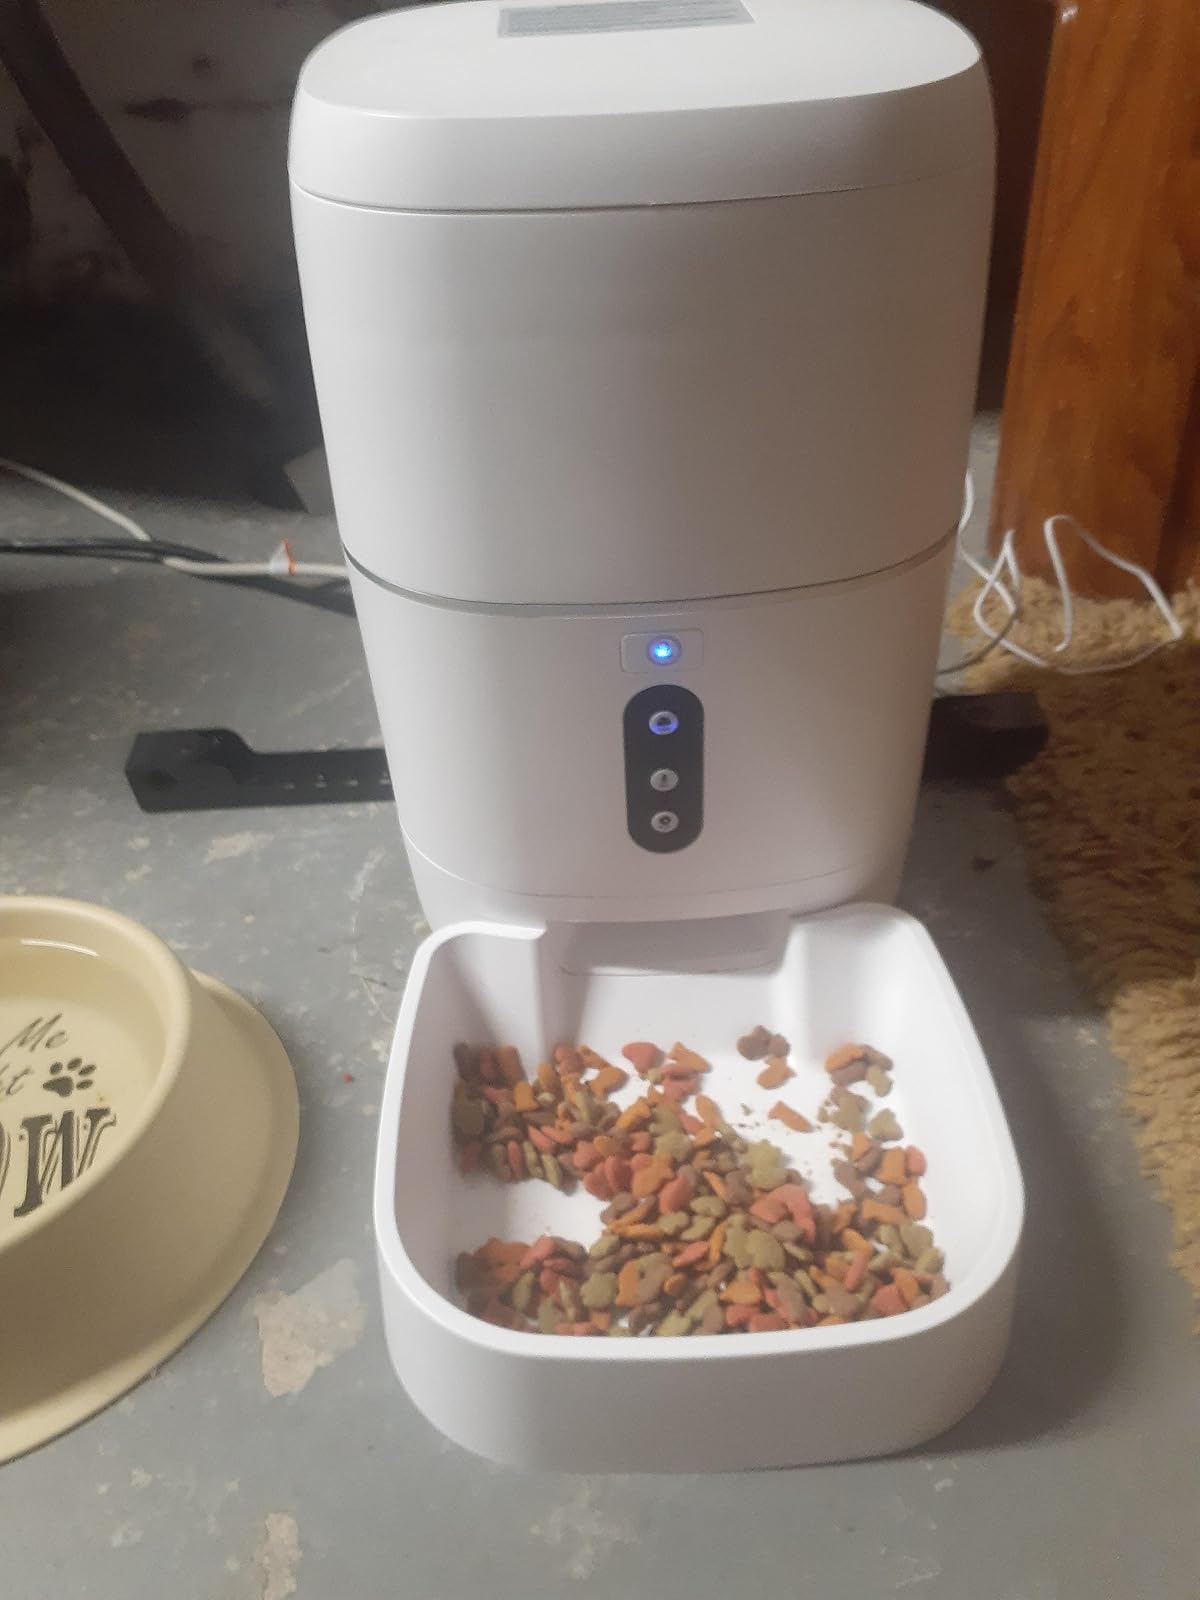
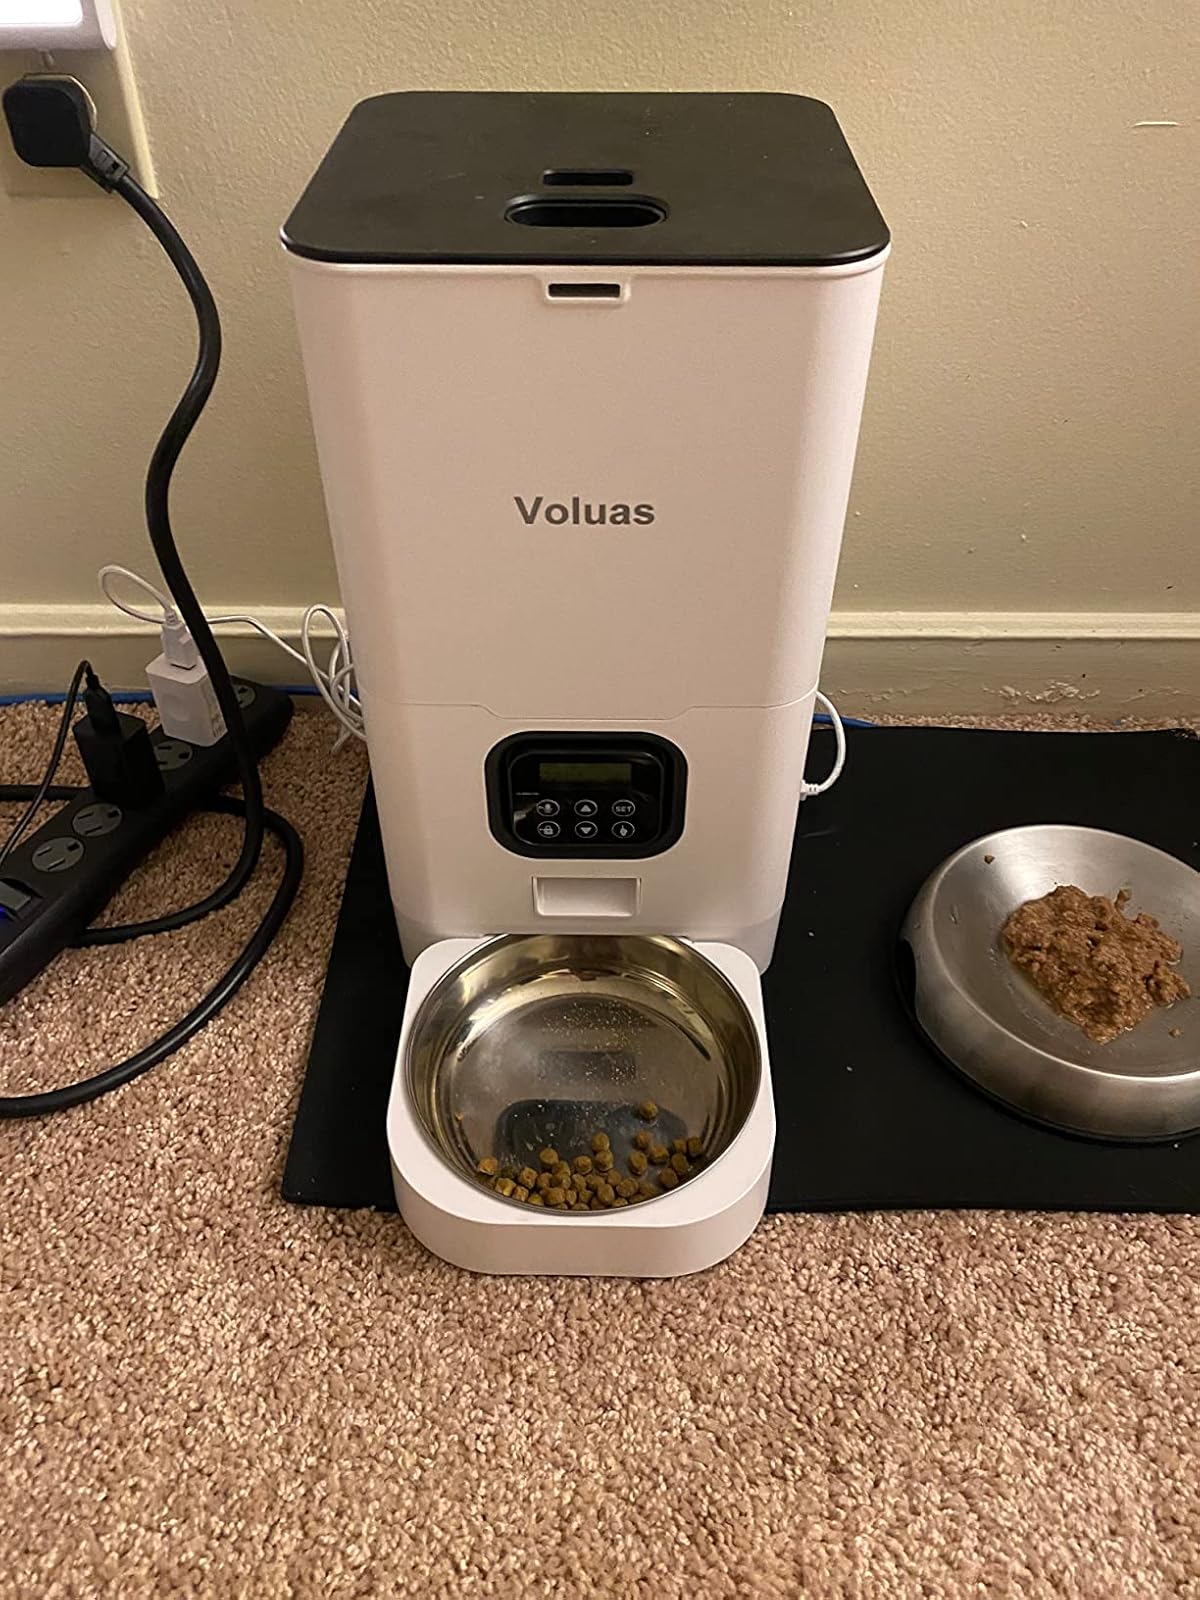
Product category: items_feeder
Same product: no